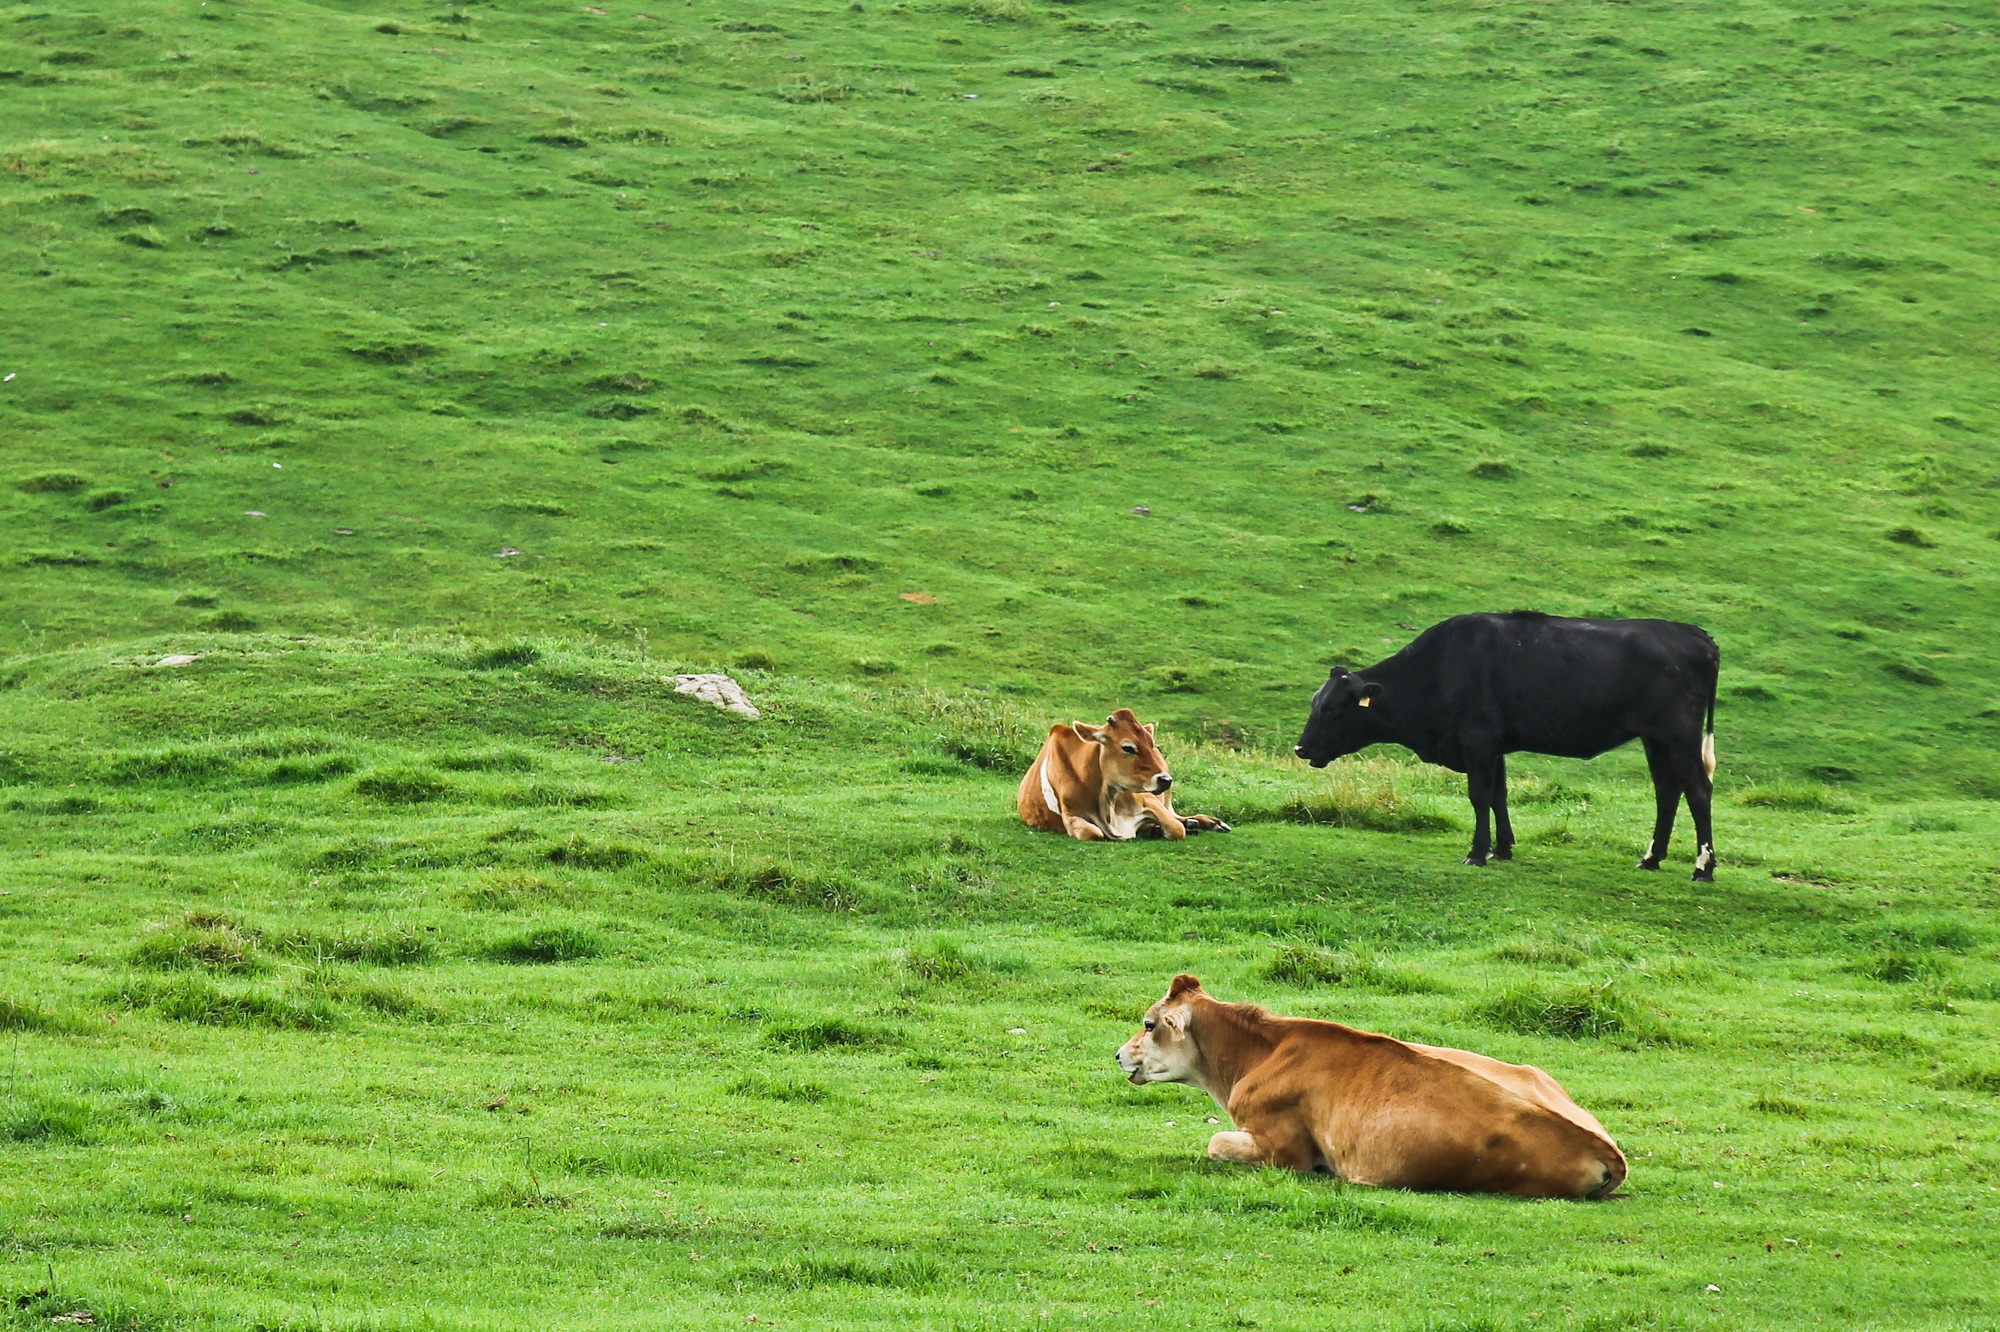
grass, abstract, field, farm, lawn, meadow, prairie, wildlife, cow, herd, pasture, grazing, mammal, fauna, plain, korea, grassland, habitat, ecosystem, rural area, gangwon do, daegwallyeong, prize amount ranch, horizontal system, cattle like mammal